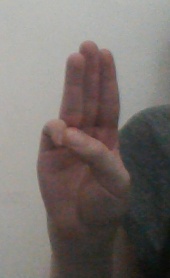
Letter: thaa